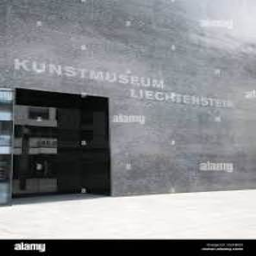
Kunstmuseum Liechtenstein